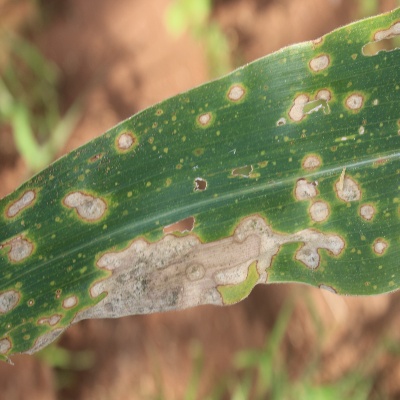
Crop: Maize
Condition: leaf blight